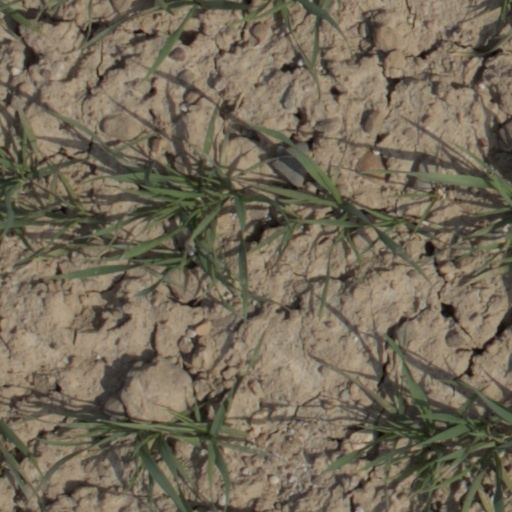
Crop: wheat